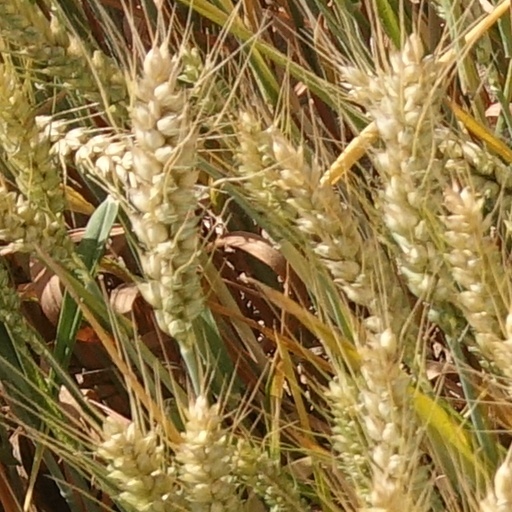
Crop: wheat